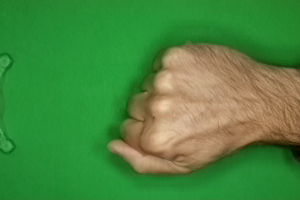
Label: rock